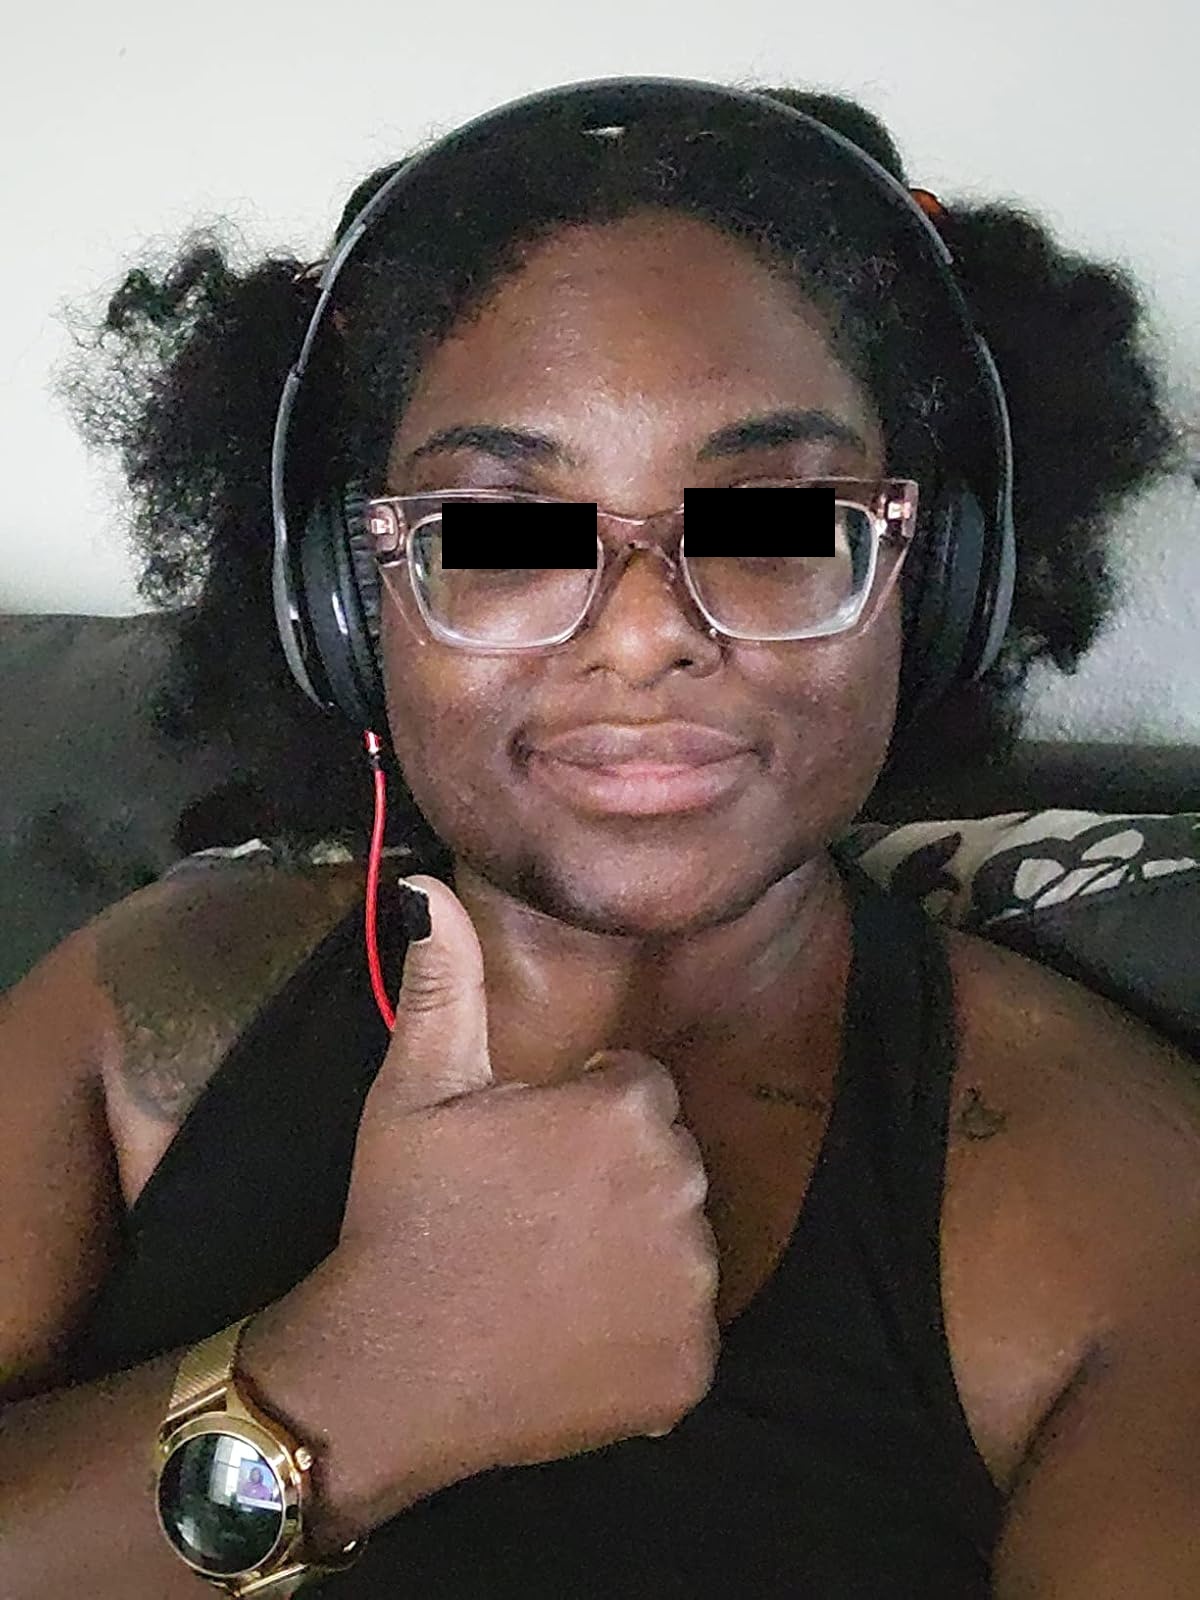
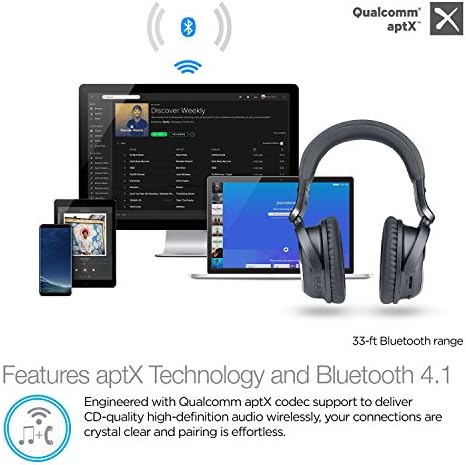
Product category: headphones
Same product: no